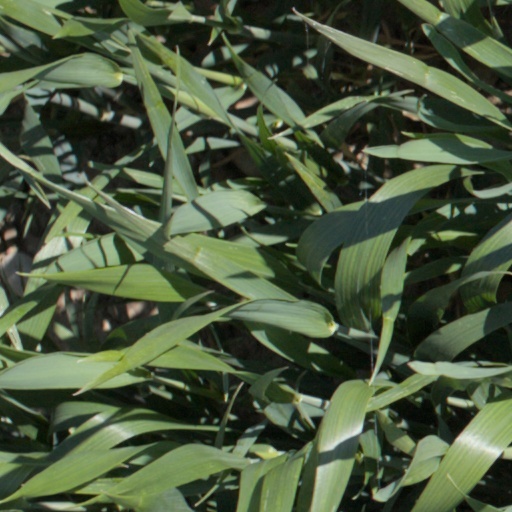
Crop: wheat